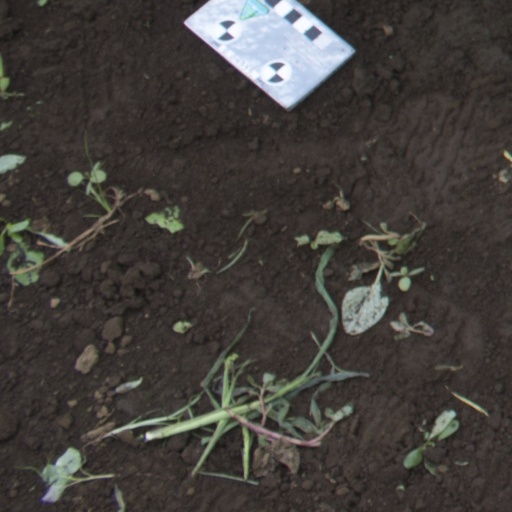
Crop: soybean